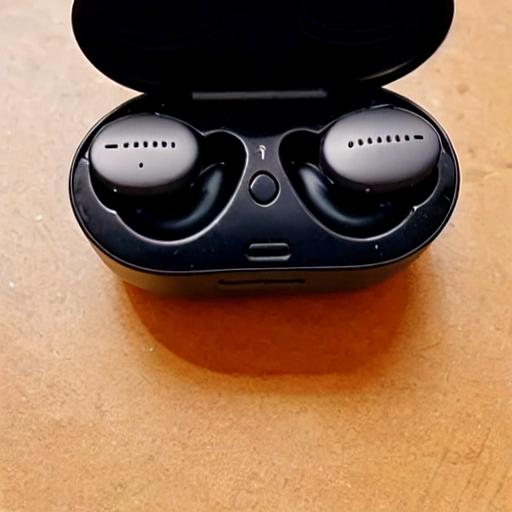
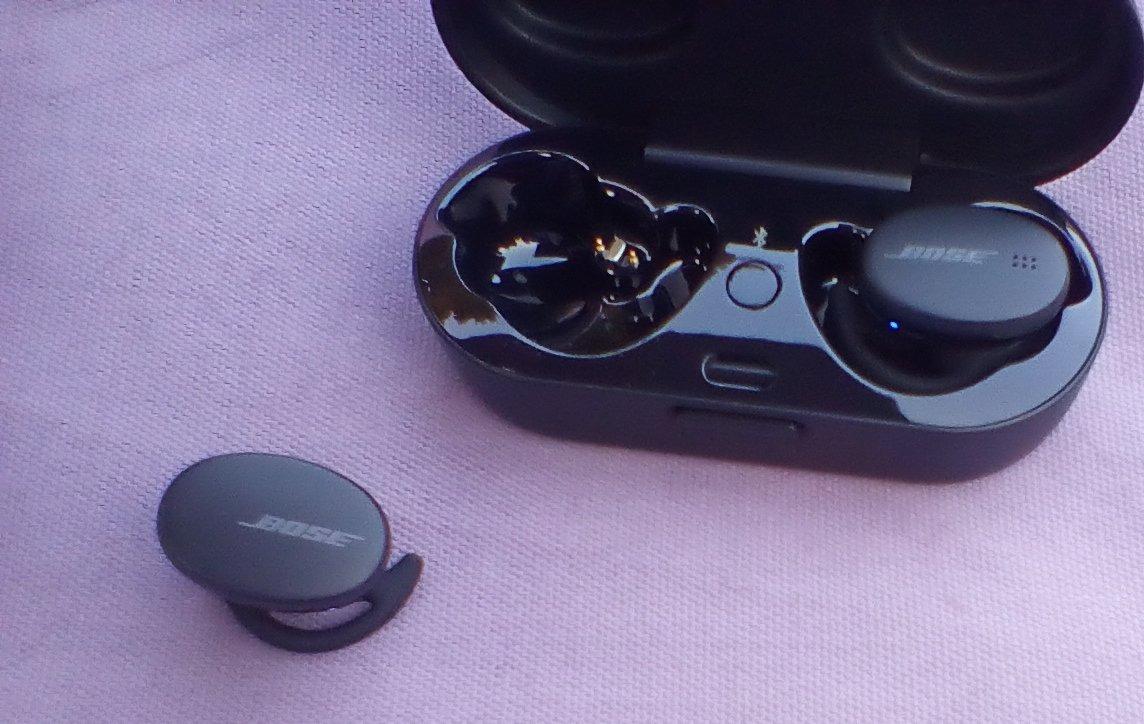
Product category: earbuds
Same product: no